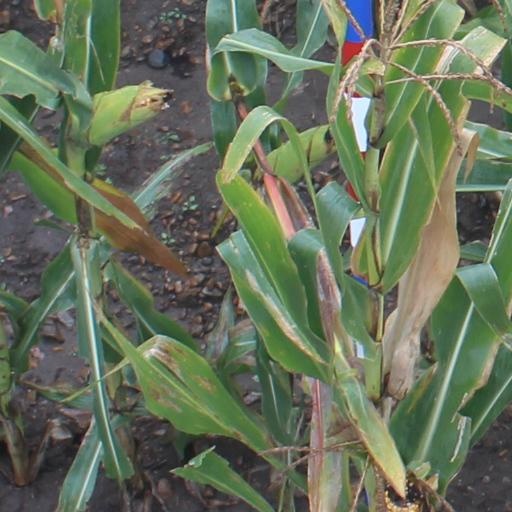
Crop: maize; corn